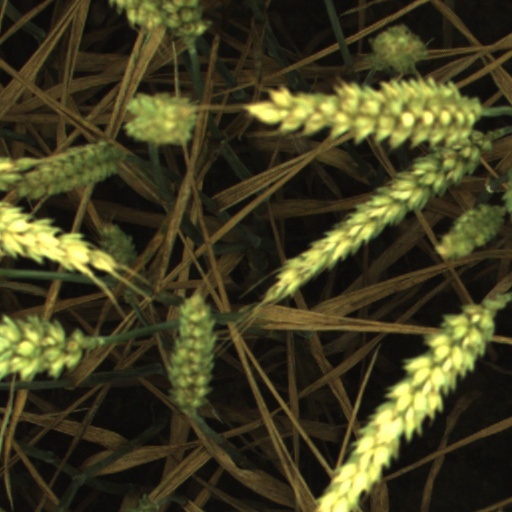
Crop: wheat